Enrique Maluenda

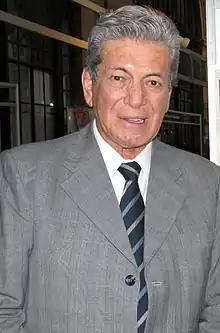
Maluenda in 2011

Héctor Enrique Maluenda Meneses (5 August 1935 – 22 October 2023), better known as Enrique Maluenda, was a Chilean television show host, politician and fireman. Maluenda forged a career that saw him get work not only in Chile, but in other Latin American countries as well.